Chirp

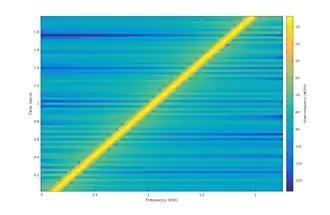
Spectrogram of a linear chirp. The spectrogram plot demonstrates the linear rate of change in frequency as a function of time, in this case from 0 to 7 kHz, repeating every 2.3 seconds. The intensity of the plot is proportional to the energy content in the signal at the indicated frequency and time.

In a linear-frequency chirp or simply linear chirp, the instantaneous frequency formula_5 varies exactly linearly with time: